Maria Carolina of Austria

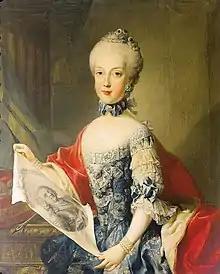
A young blue-eyed girl wears a blue rococo bodice with frilled sleeves while holding a portrait of her father.

Born on 13 August 1752 at the Schönbrunn Palace in Vienna, Maria Carolina Louise Josepha Johanna Antonia was the thirteenth and sixth surviving child of Maria Theresa, Queen of Hungary and Bohemia and ruler of the Habsburg dominions, and Francis I, Holy Roman Emperor. She was a namesake of her elder sisters – Maria Carolina, who died two weeks after her first birthday, and Maria Carolina, who died several hours after being baptised – but she was known as Charlotte by her family. Her godparents were King Louis XV of France and his wife, Maria Leszczyńska. Maria Carolina was the daughter who resembled her mother most.